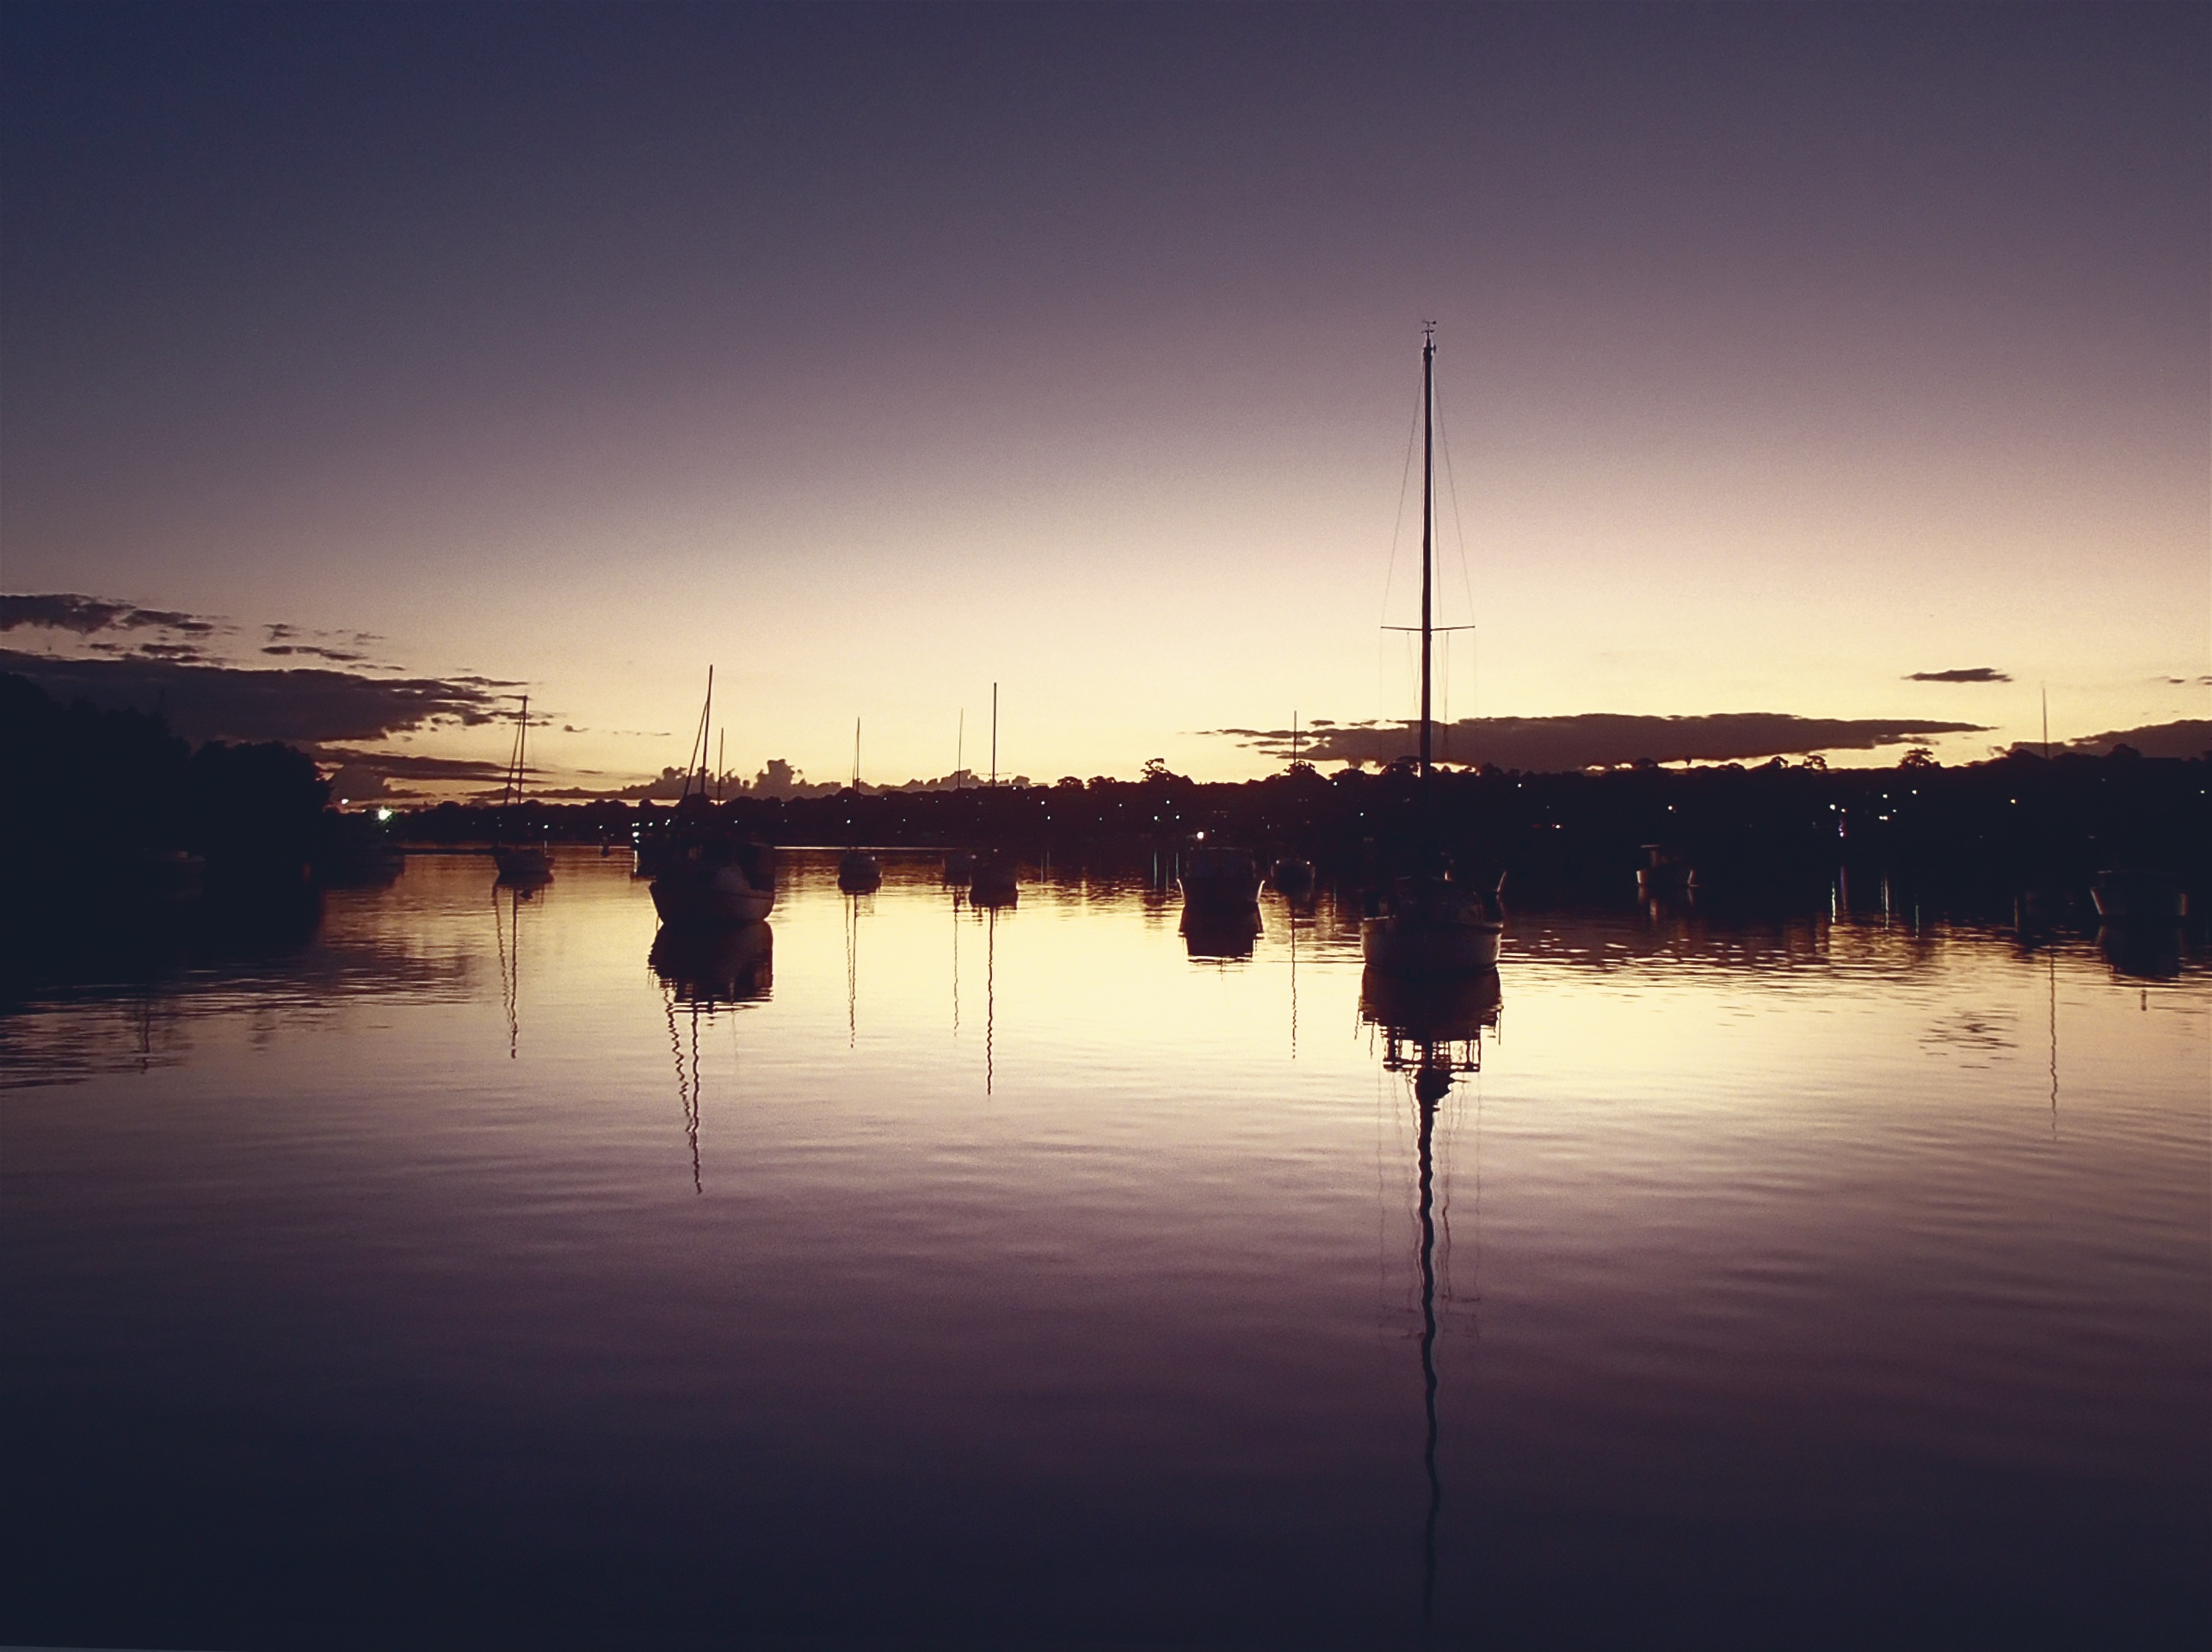
sea, water, horizon, dock, cloud, sky, sunrise, sunset, sunlight, morning, wave, dawn, river, dusk, evening, reflection, bay, marina, afterglow, atmospheric phenomenon